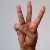
The image shows a hand gesture representing the letter 'W' in Indian Sign Language.